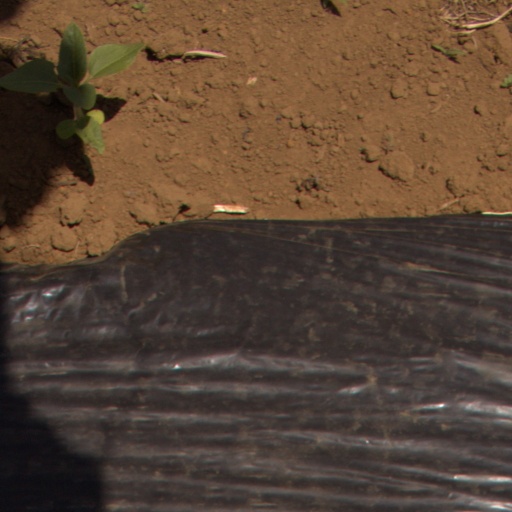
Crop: Jerusalem artichoke